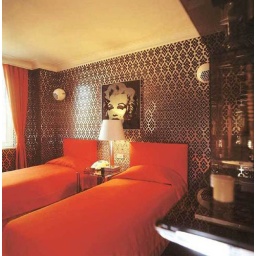
The wall covering is beautiful. The orange is a good pick against it. ultra 70's.